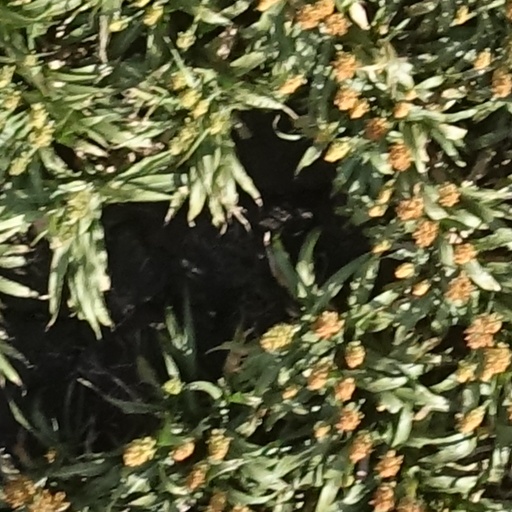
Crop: sorghum